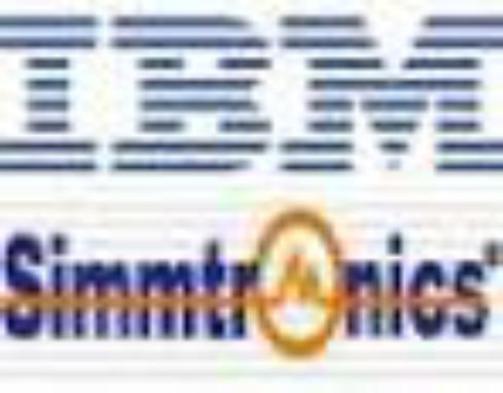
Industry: Electronic